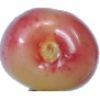
Label: cherry_rainier